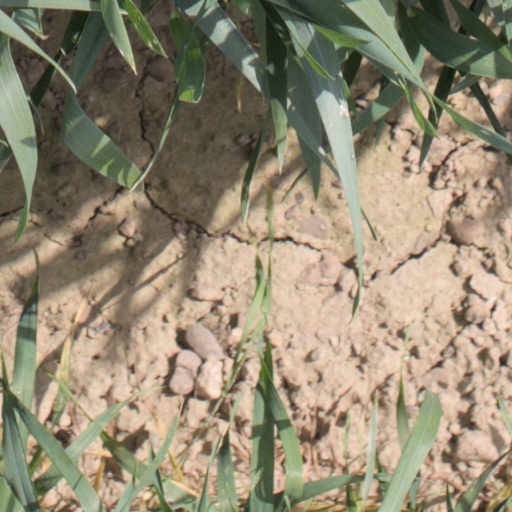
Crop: wheat